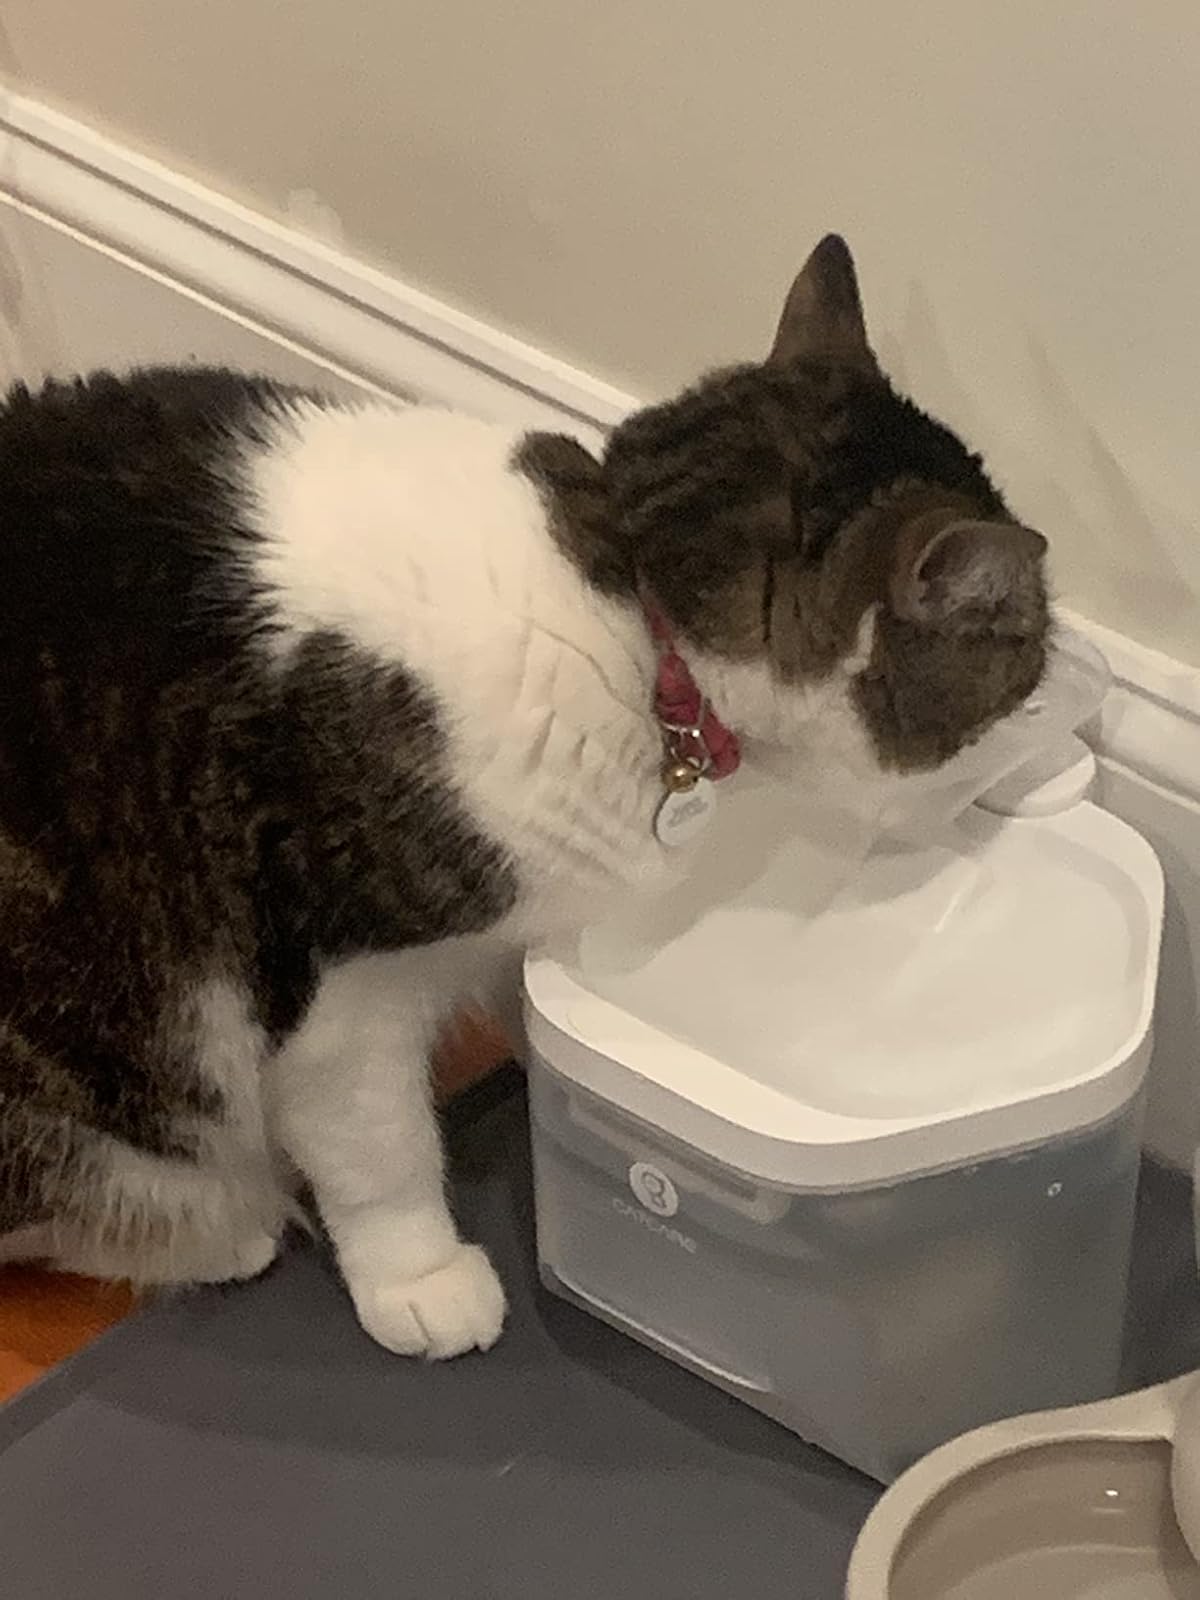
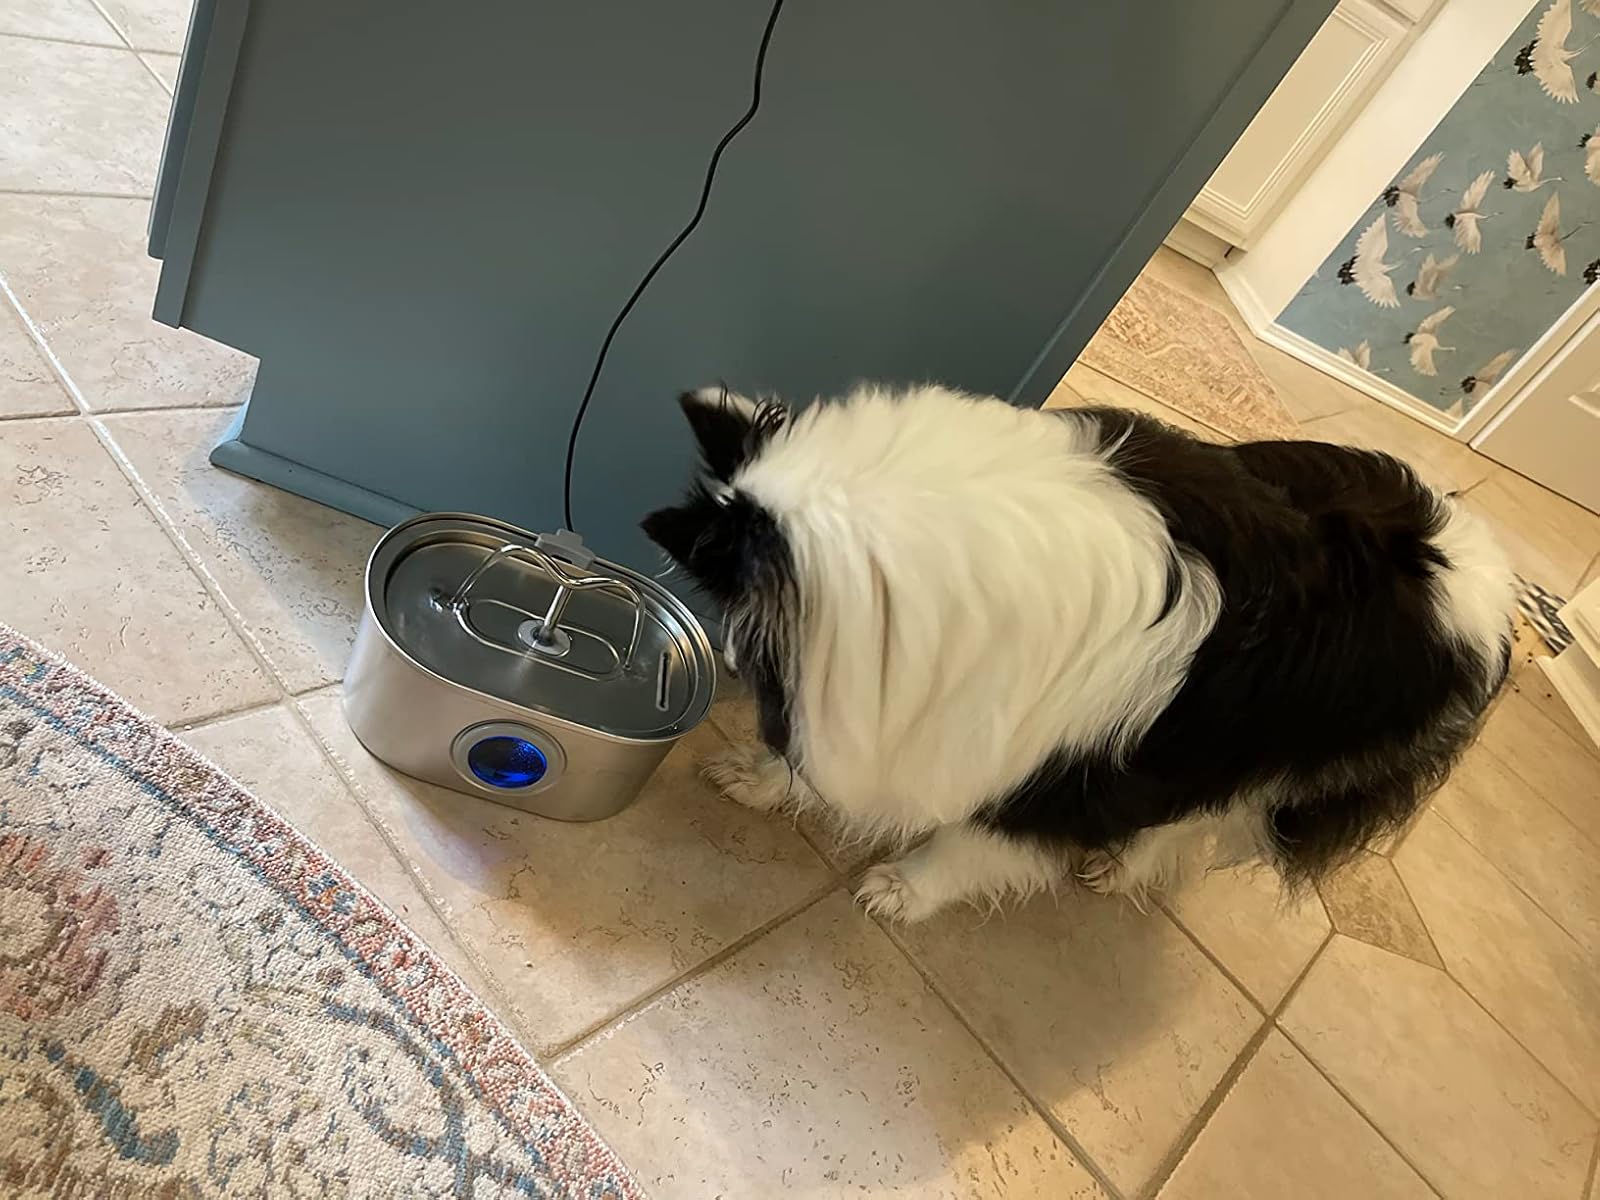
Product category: items_bowl
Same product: no